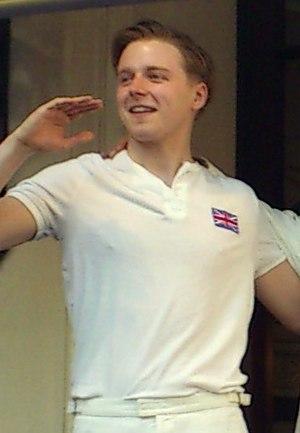
Dunkerque est un film de guerre américano-britannico-franco-néerlandais écrit et réalisé par Christopher Nolan, sorti en 2017. Il traite de l'opération Dynamo, qui permet le rembarquement des troupes britanniques coincées dans la poche de Dunkerque, à la fin de la campagne de France.